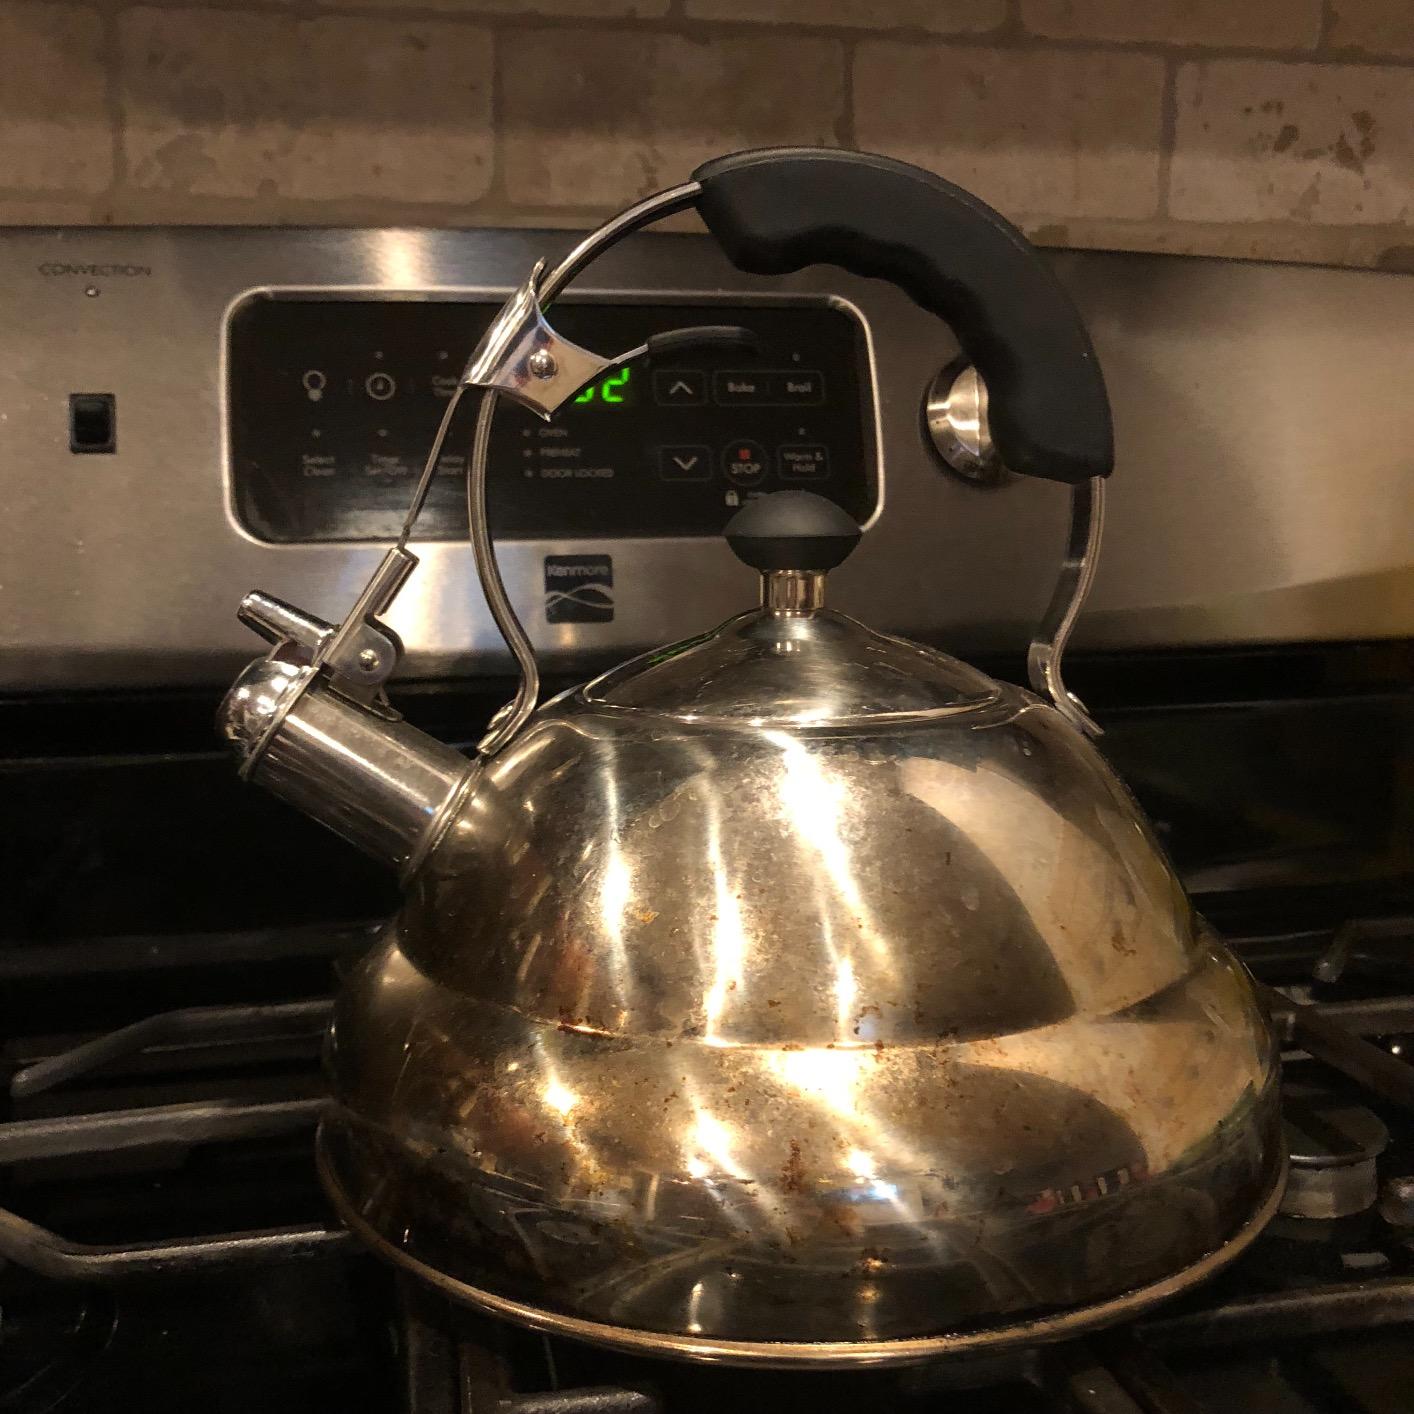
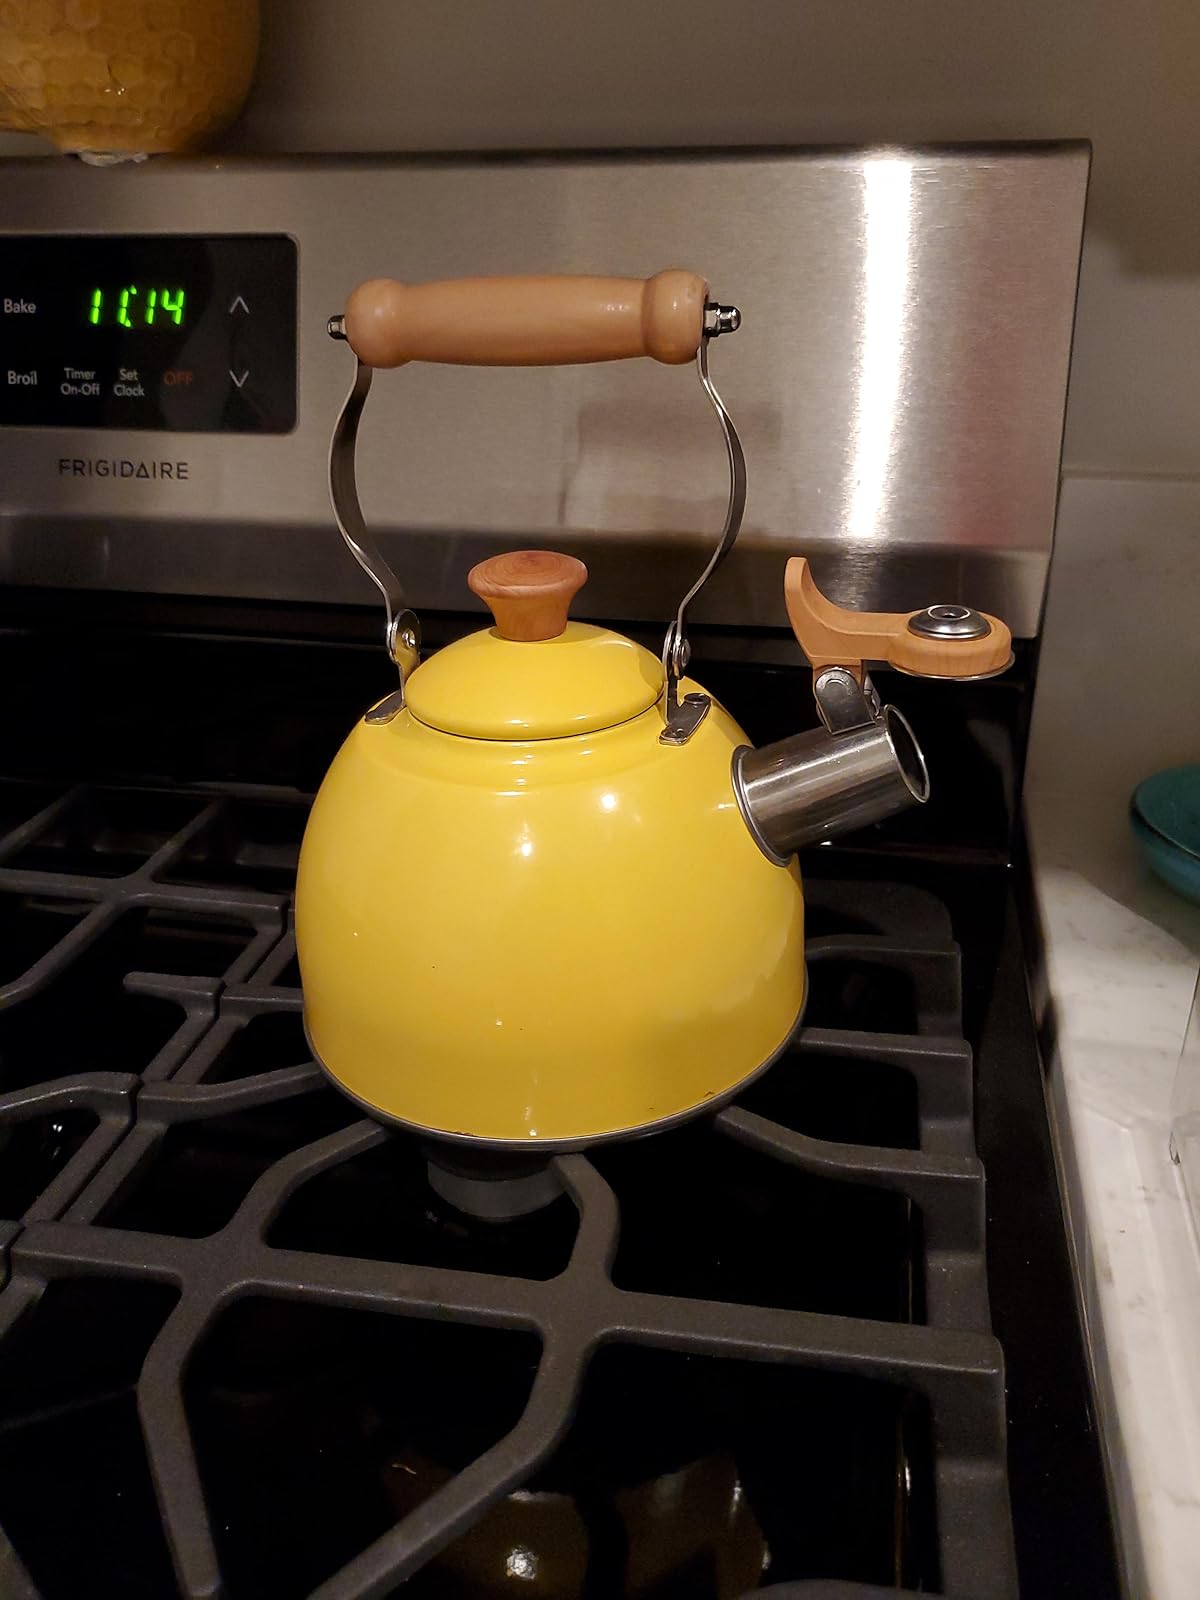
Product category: items_kettle
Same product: no